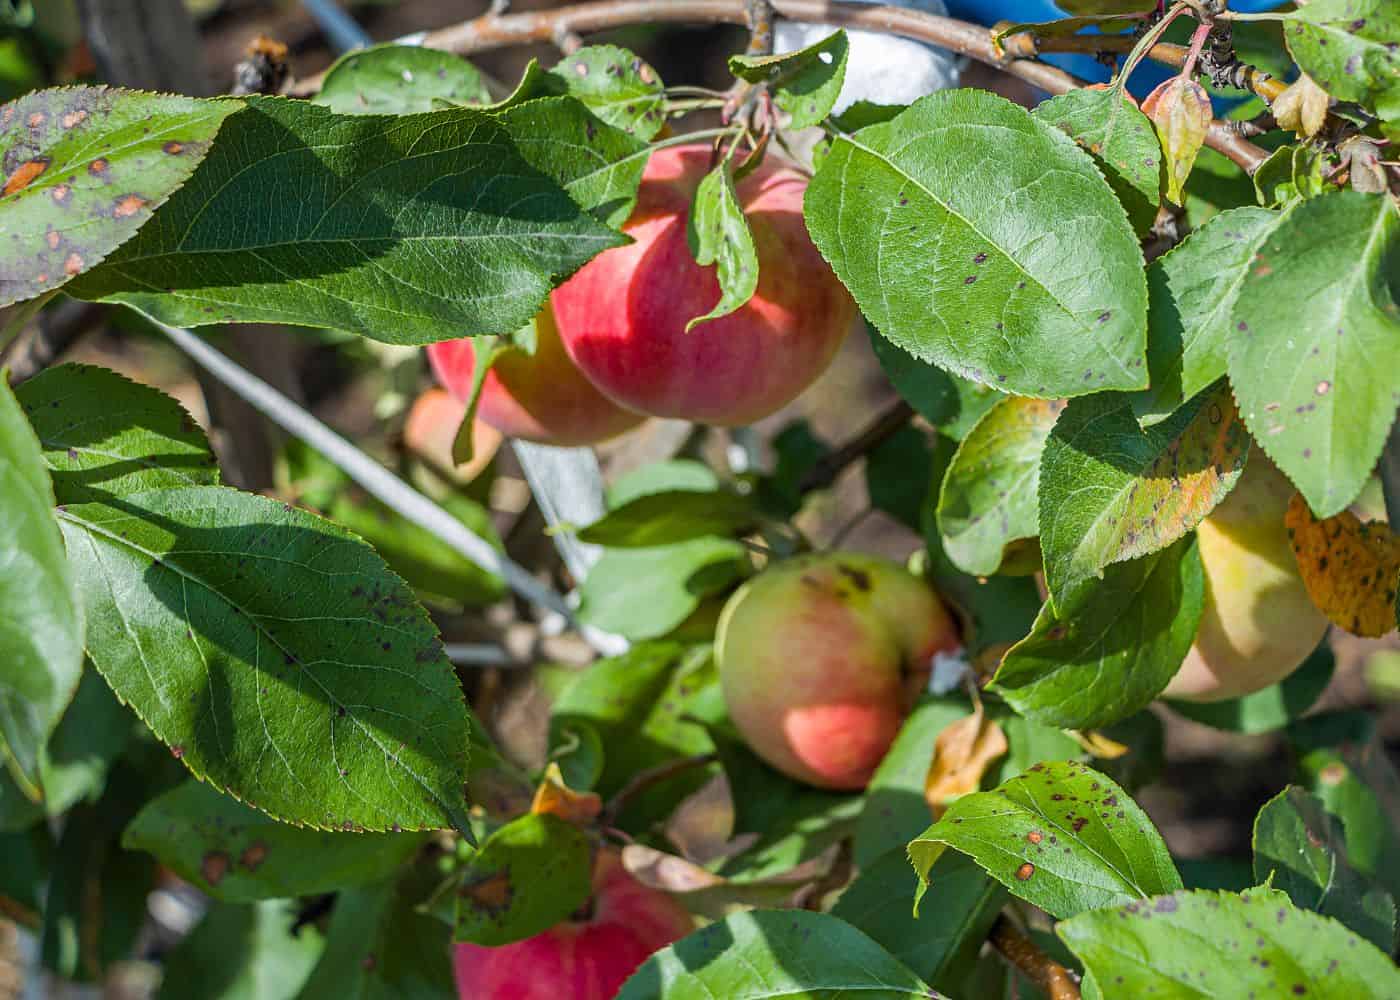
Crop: apple
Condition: mosaic_virus